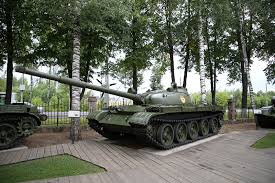
Label: T-62